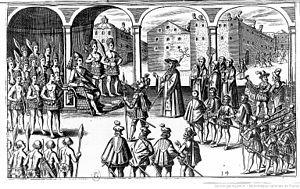
L'histoire de la pomme de terre commence avec celle des Amérindiens qui vivaient il y a plus de 10 000 ans dans la zone côtière de l'actuel Pérou et au sud-ouest de l'Amérique latine.